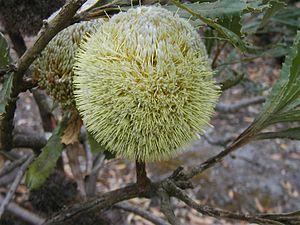
Banksia laevigata est une espèce de petit arbuste boisé de la famille des Proteaceae. Il pousse dans les endroits semi-arides de l'Australie.